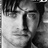
Emotion: neutral